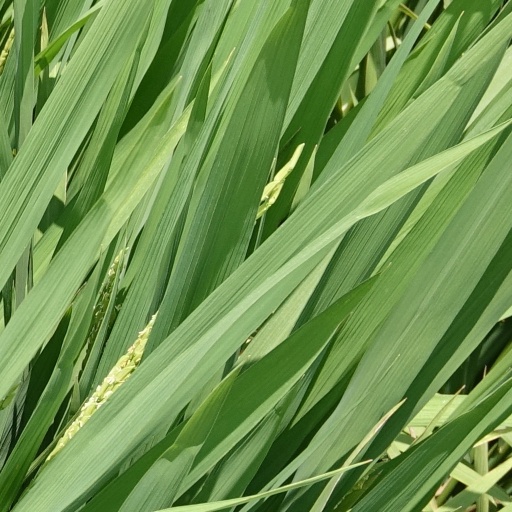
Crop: rice